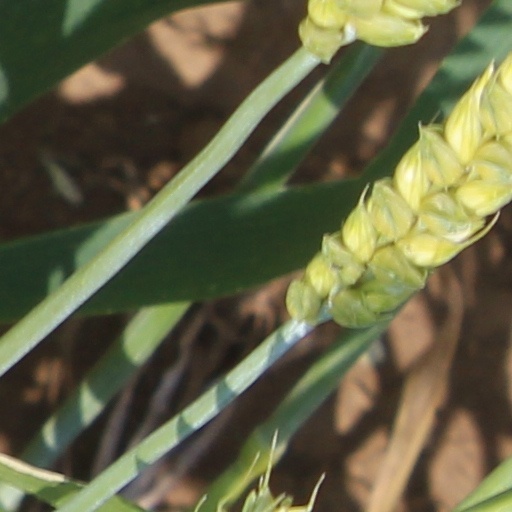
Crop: wheat